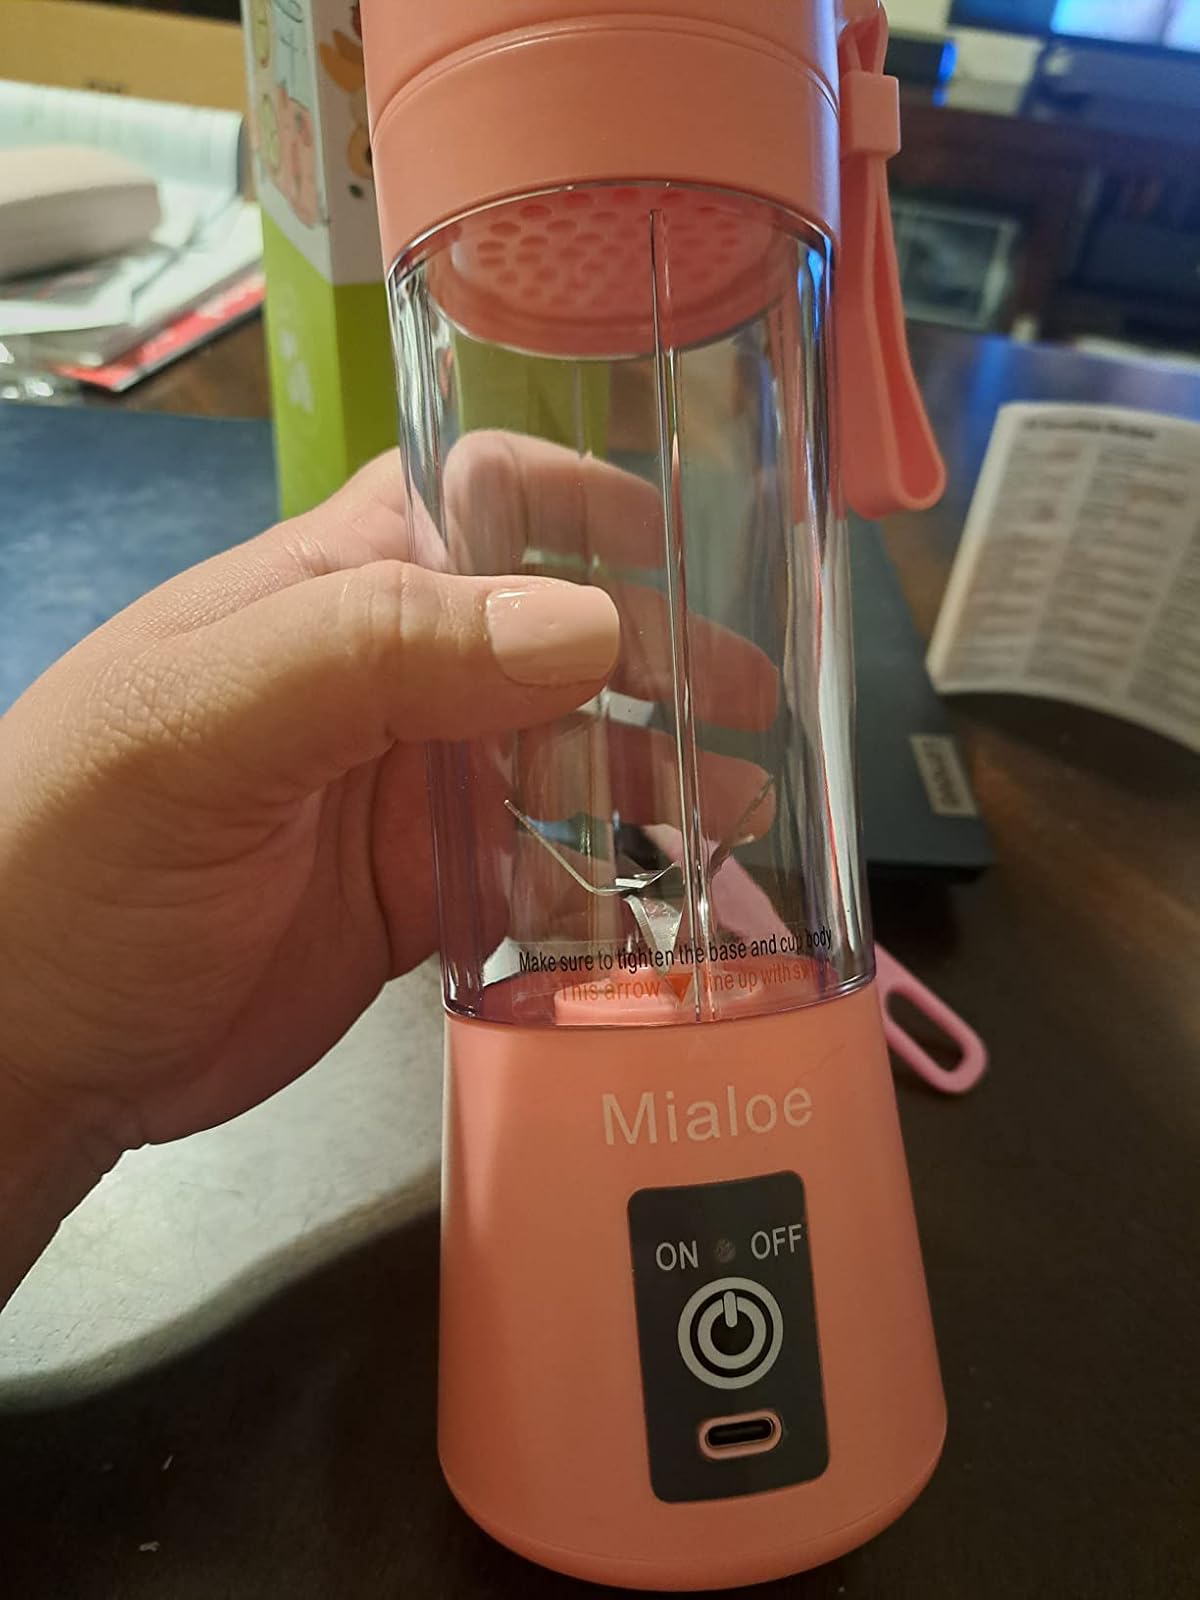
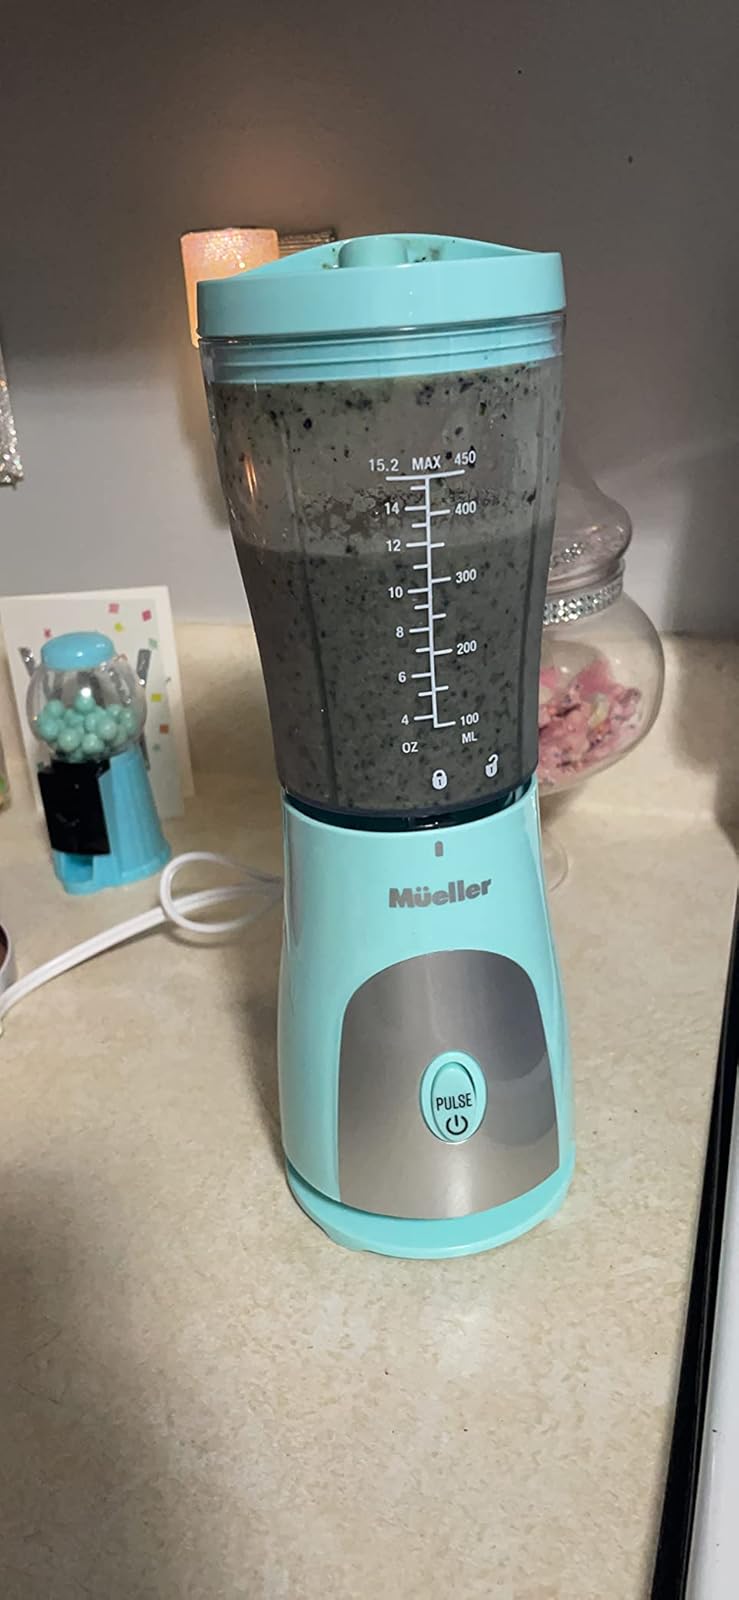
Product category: items_blender
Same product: no